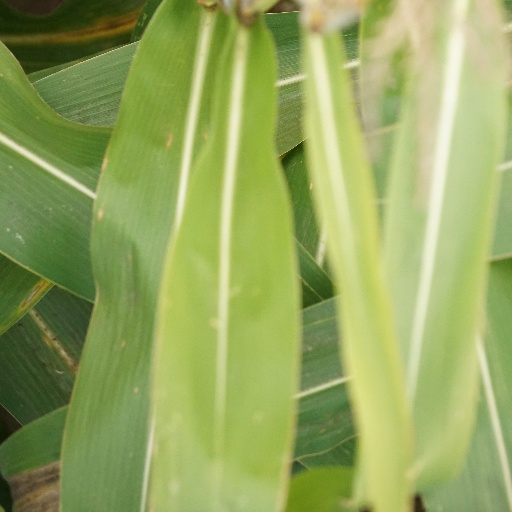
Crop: maize; corn